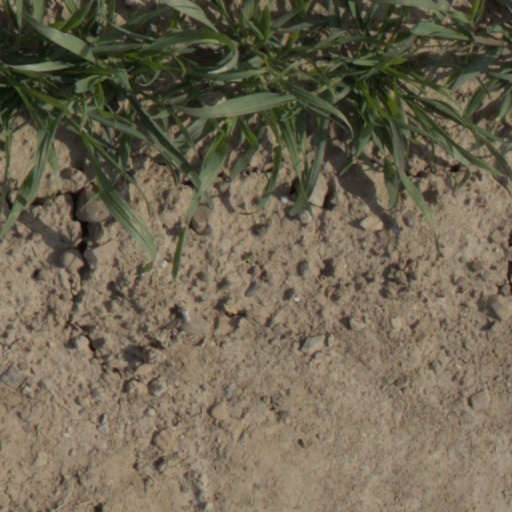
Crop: wheat